New York Vauxhall Gardens

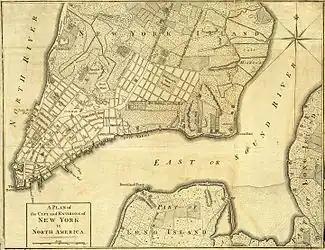
Vauxhall Gardens (right of the "H" in "NORTH RIVER"), Ranelagh Gardens (west of "Fresh Water"), on a British map of 1776

By this point, the gardens had two namesake competitors, one of which was primarily popular for its ice cream.